Sky position (RA, Dec in degrees): 140.898, 29.272
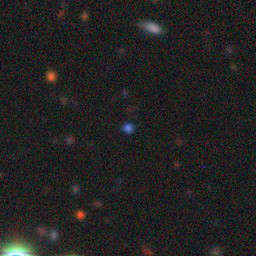
Galaxy morphology: Round Smooth Galaxies